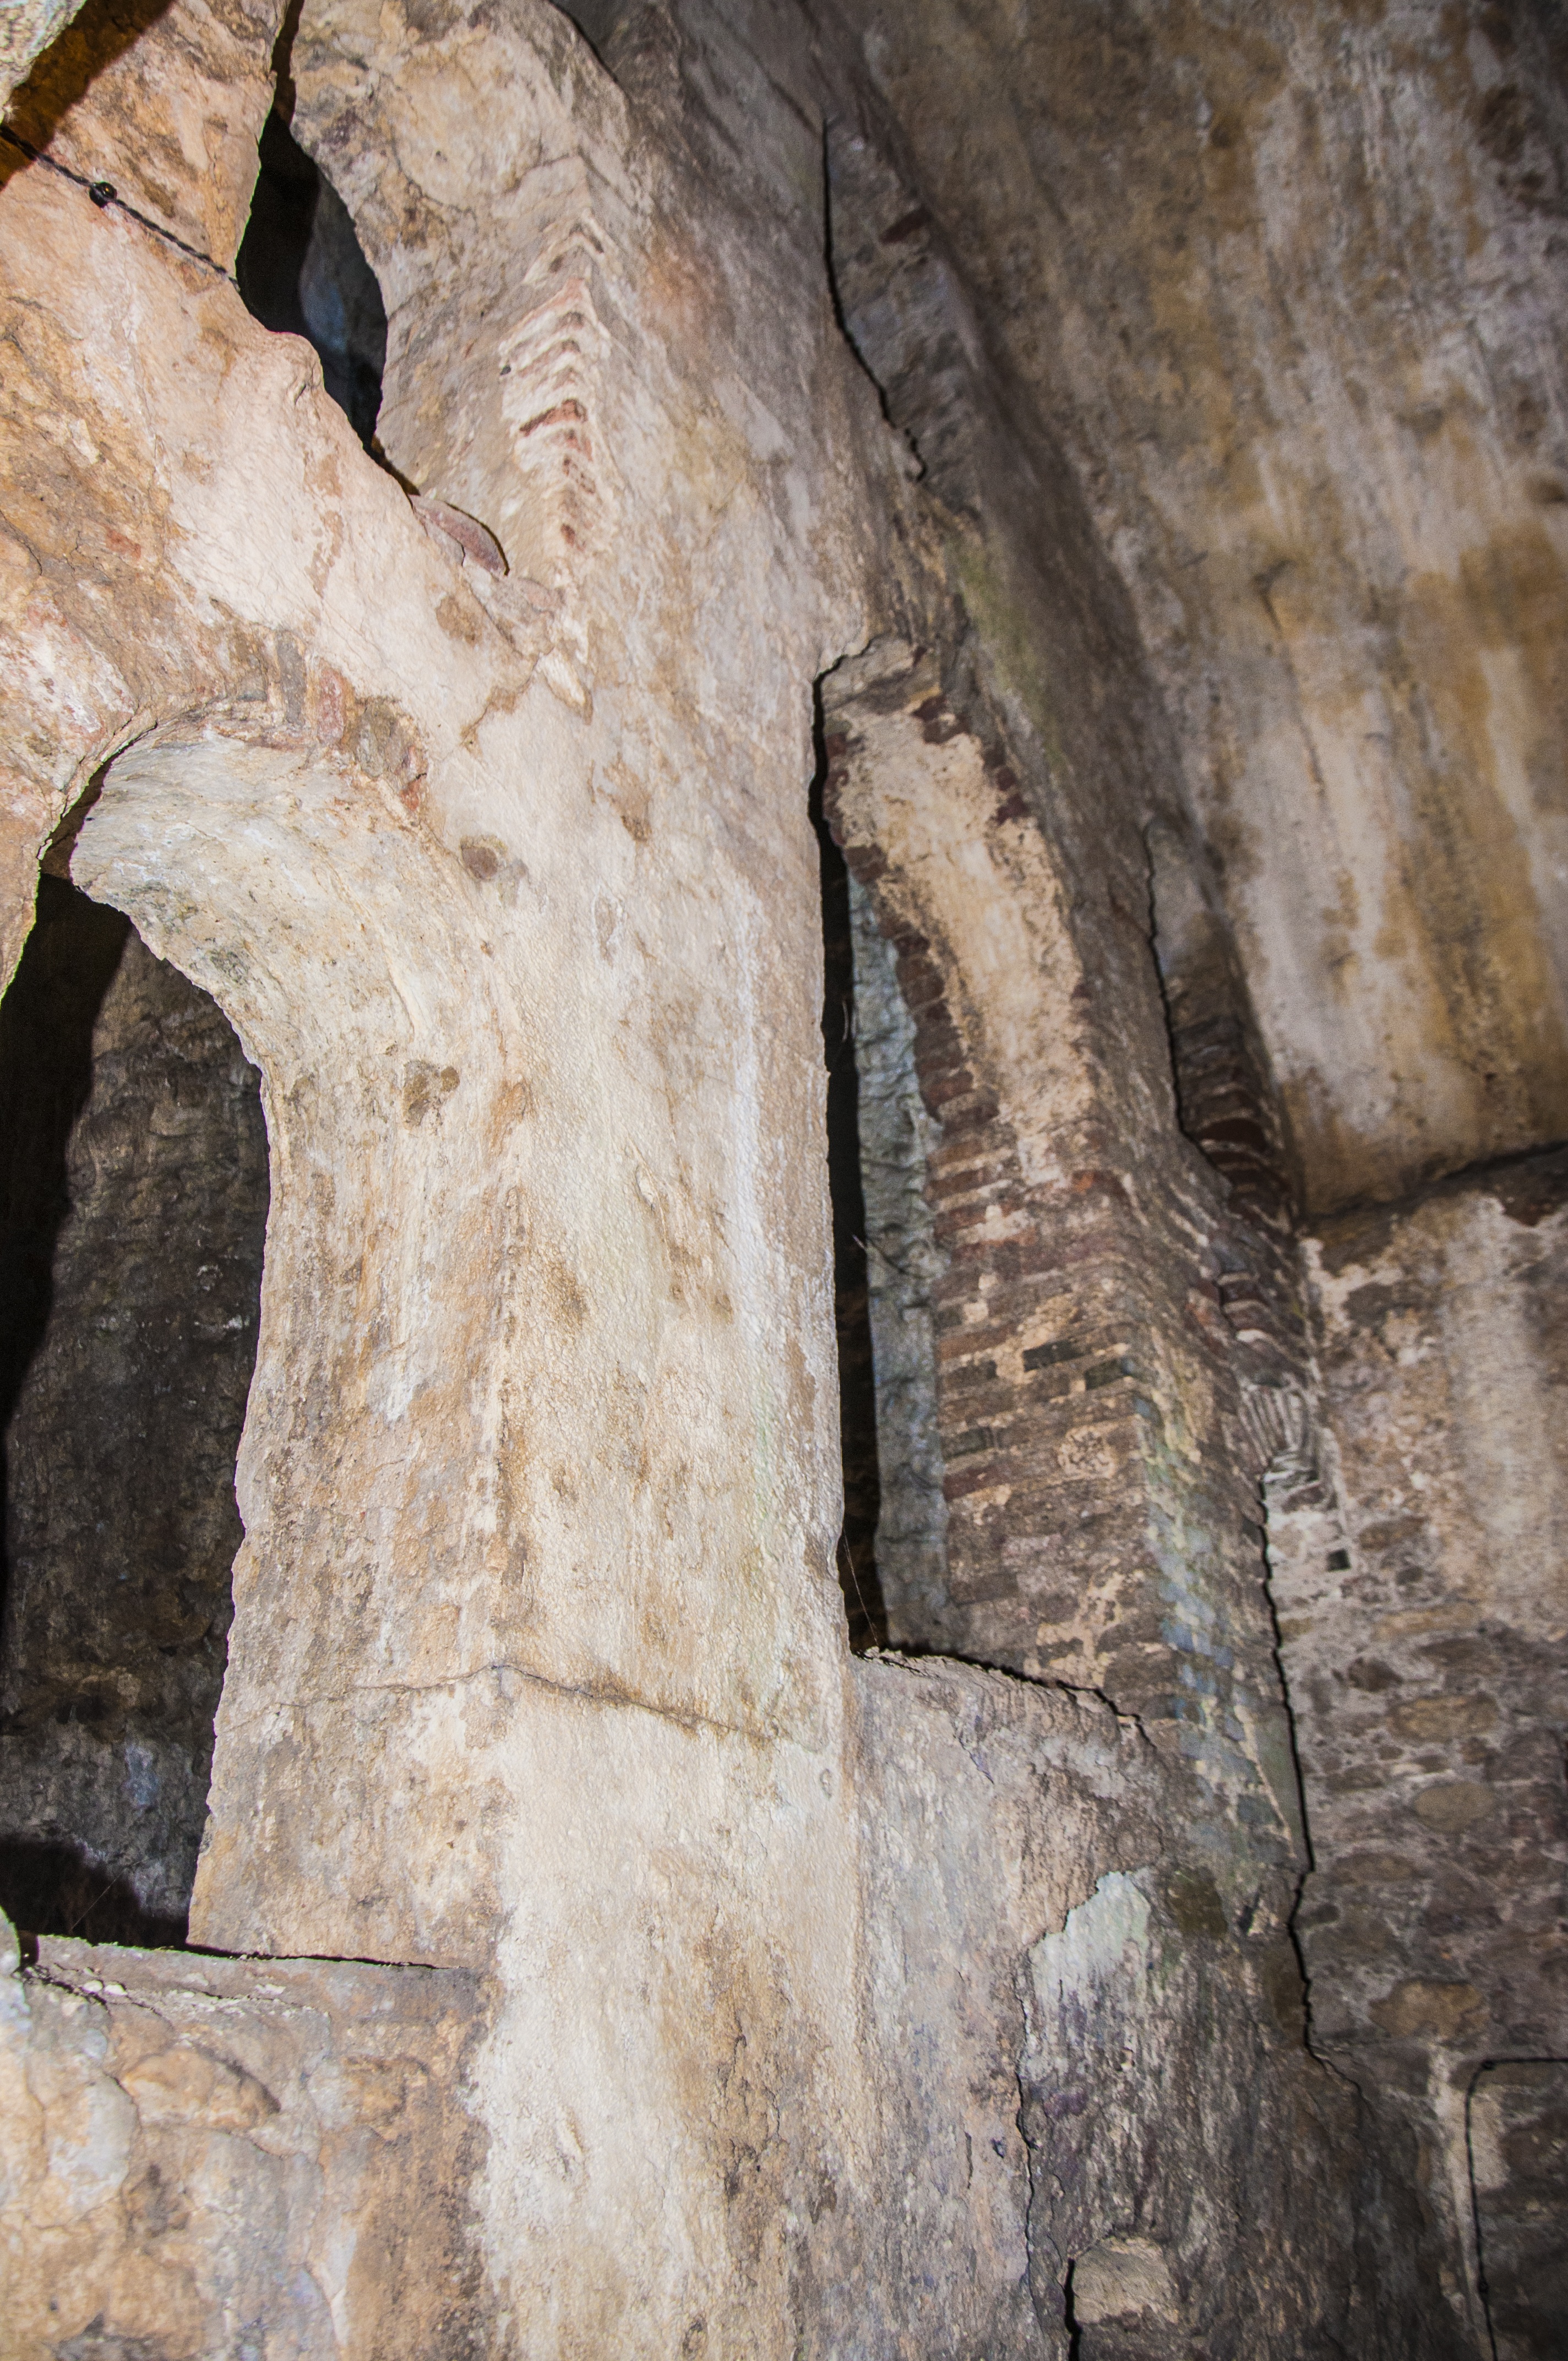
rock, wood, old, formation, arch, cave, terrain, geology, temple, ruins, ancient history, geographical feature, arabic passage